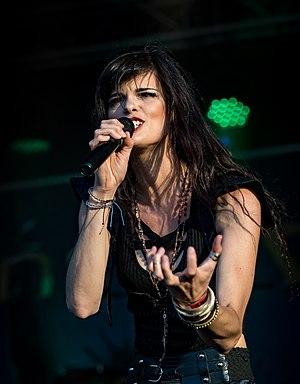
Clémentine Delauney est une chanteuse soprano française originaire de Lyon.